Jeevana Chakra

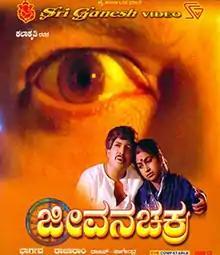
DVD cover

Jeevana Chakra is a 1985 Kannada-language film starring Vishnuvardhan, Radhika and Ramesh Bhat, and directed by H. R. Bhargava. The film was a remake of the 1983 Telugu film "Dharmaatmudu".